UW Med Flight

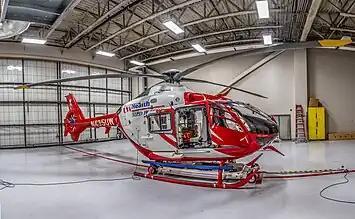
Med Flight in Hangar at University Hospital. P Rankin.

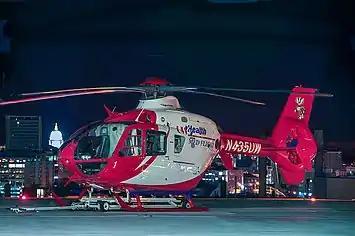
Med Flight on the pad at University Hospital. P Rankin

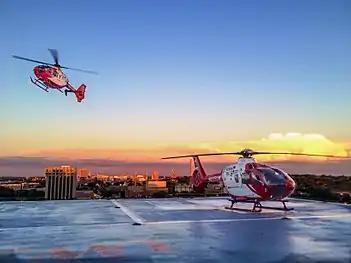
UW Med 1 and 2 at University Hospital. P Rankin

UW Health Med Flight is an air ambulance service based at University of Wisconsin Hospital in Madison, Wisconsin, US. Med Flight was established in 1985, and operates from bases in Madison, Mineral Point, Janesville, and Portage.